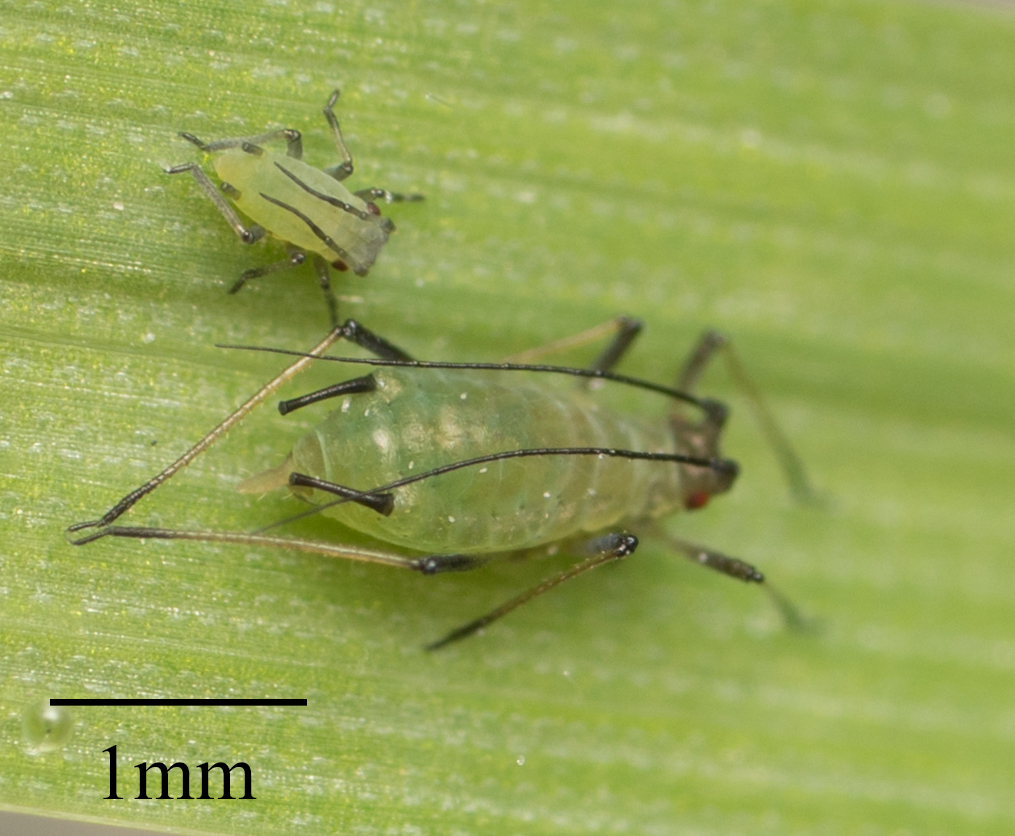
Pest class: english_grain_aphid